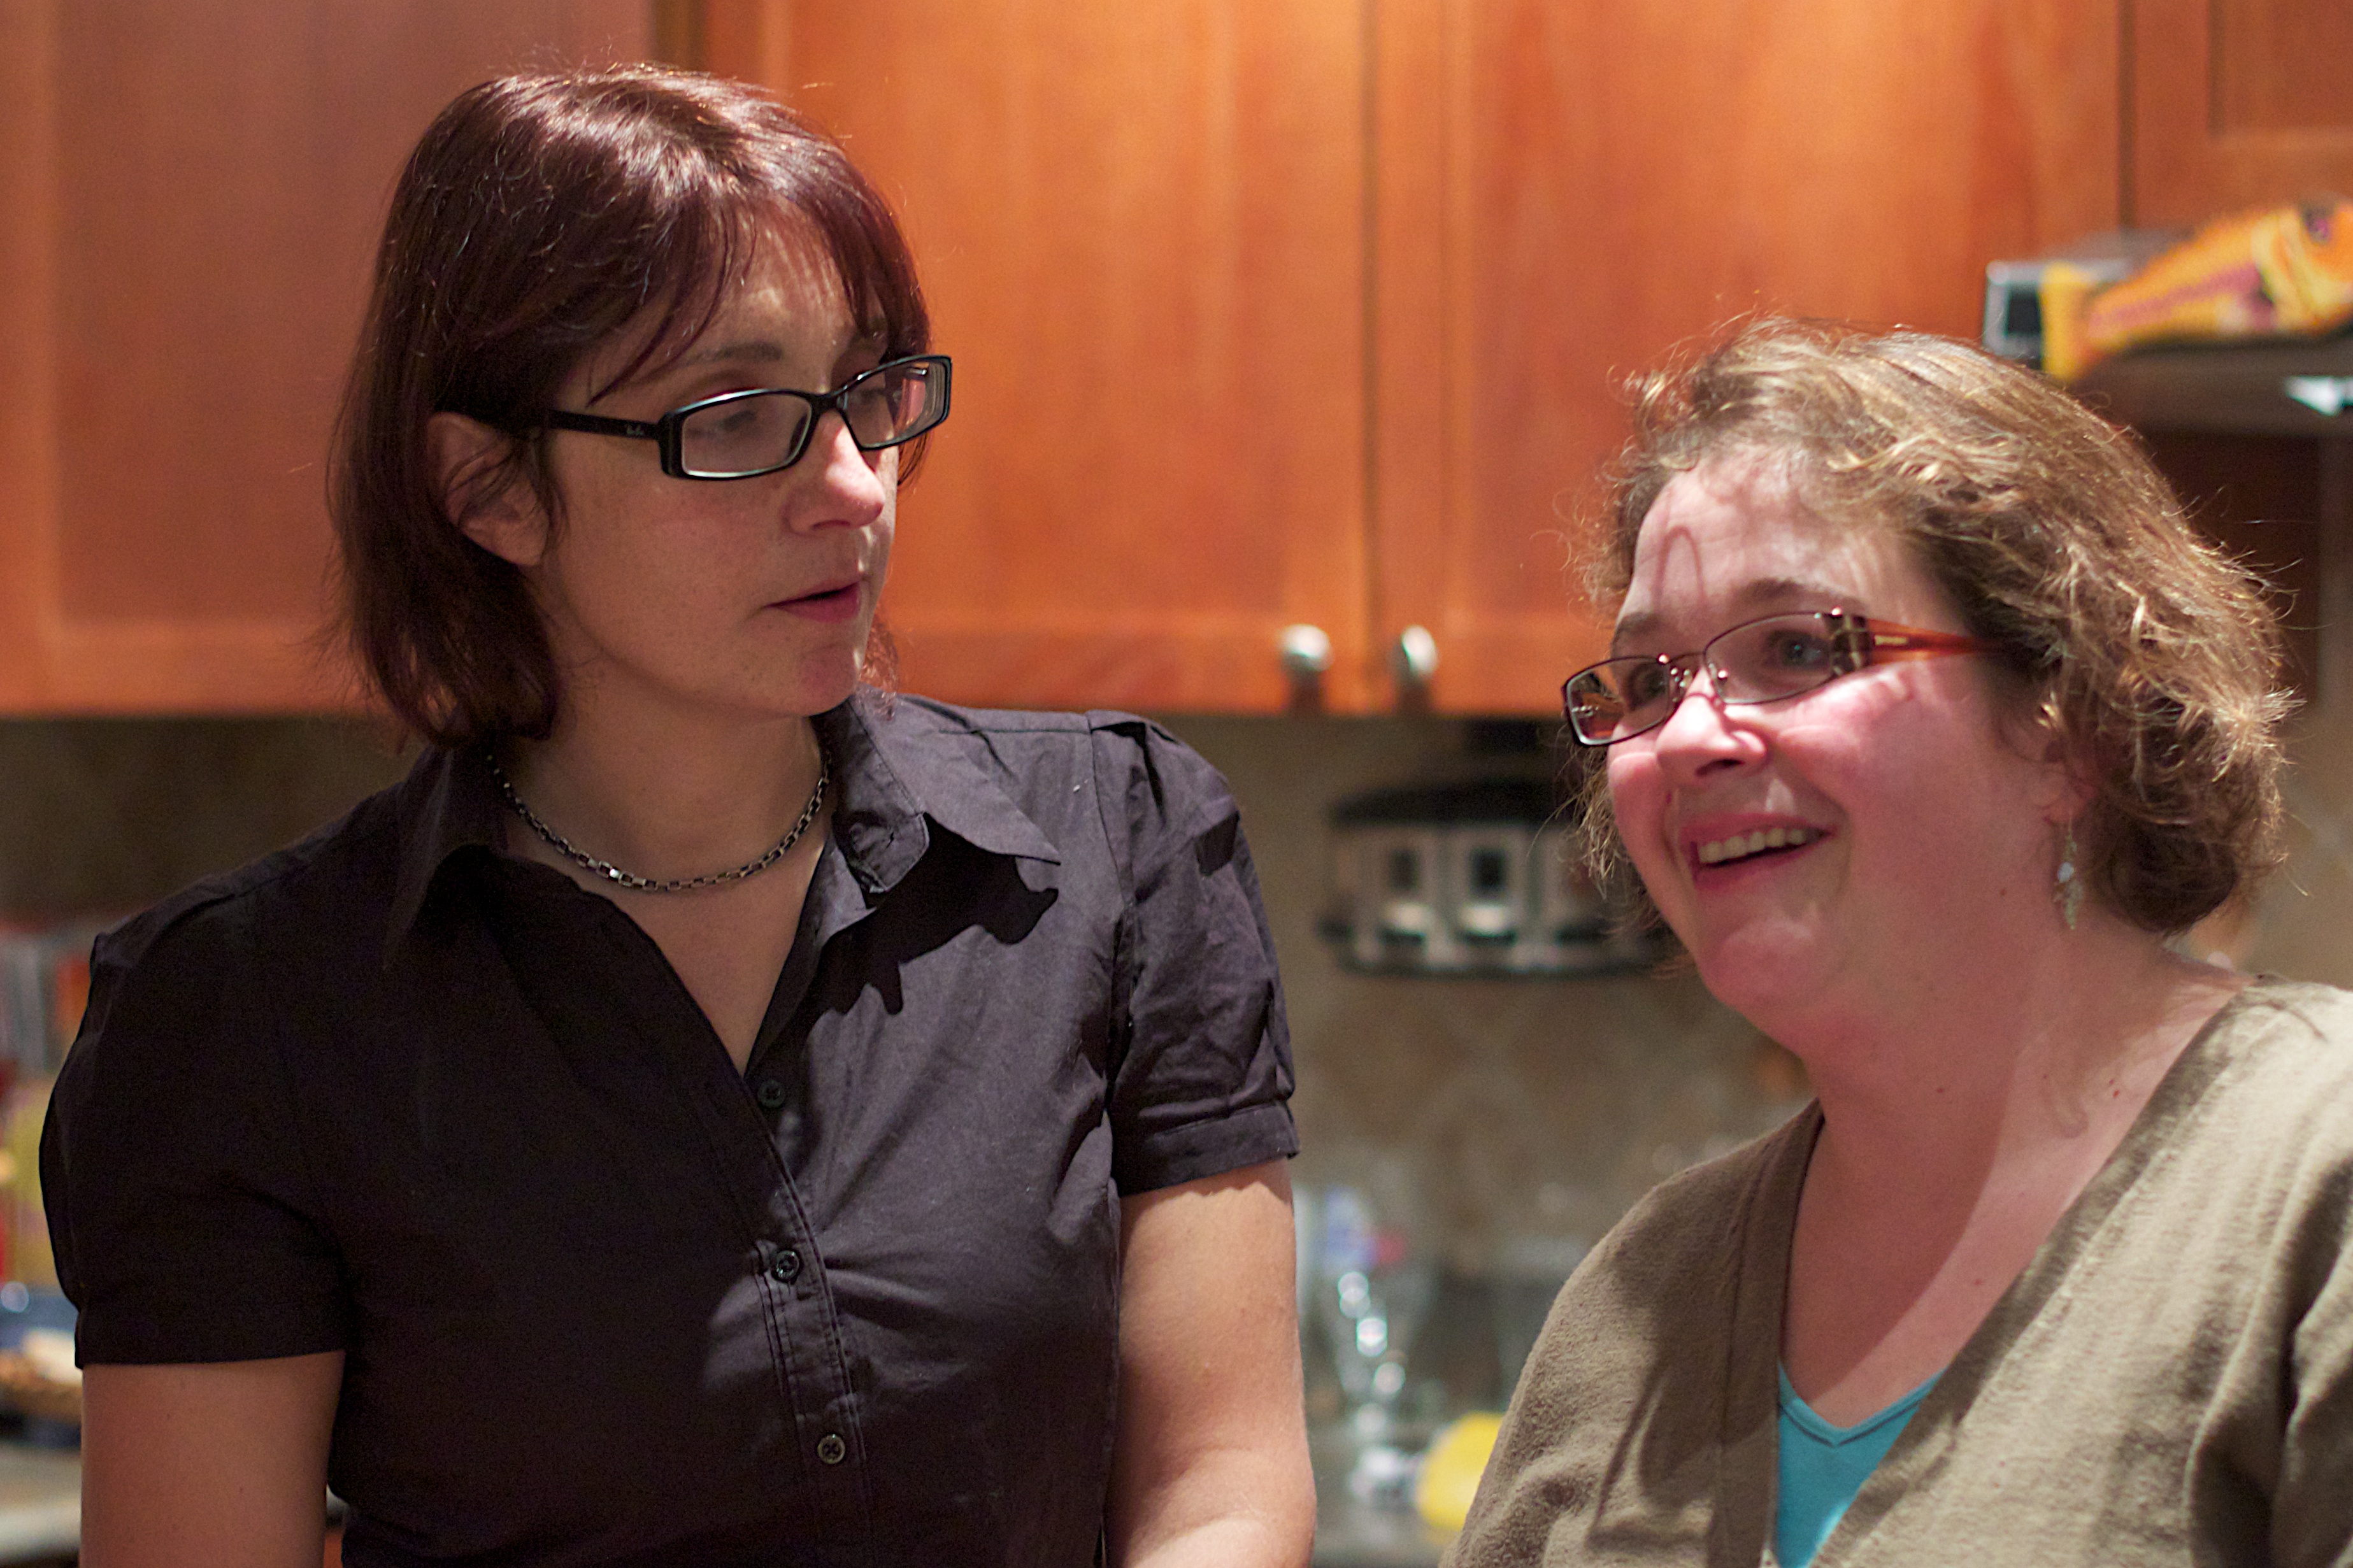
person, people, glasses, odyssey, giulia, hurleylounge, vision care